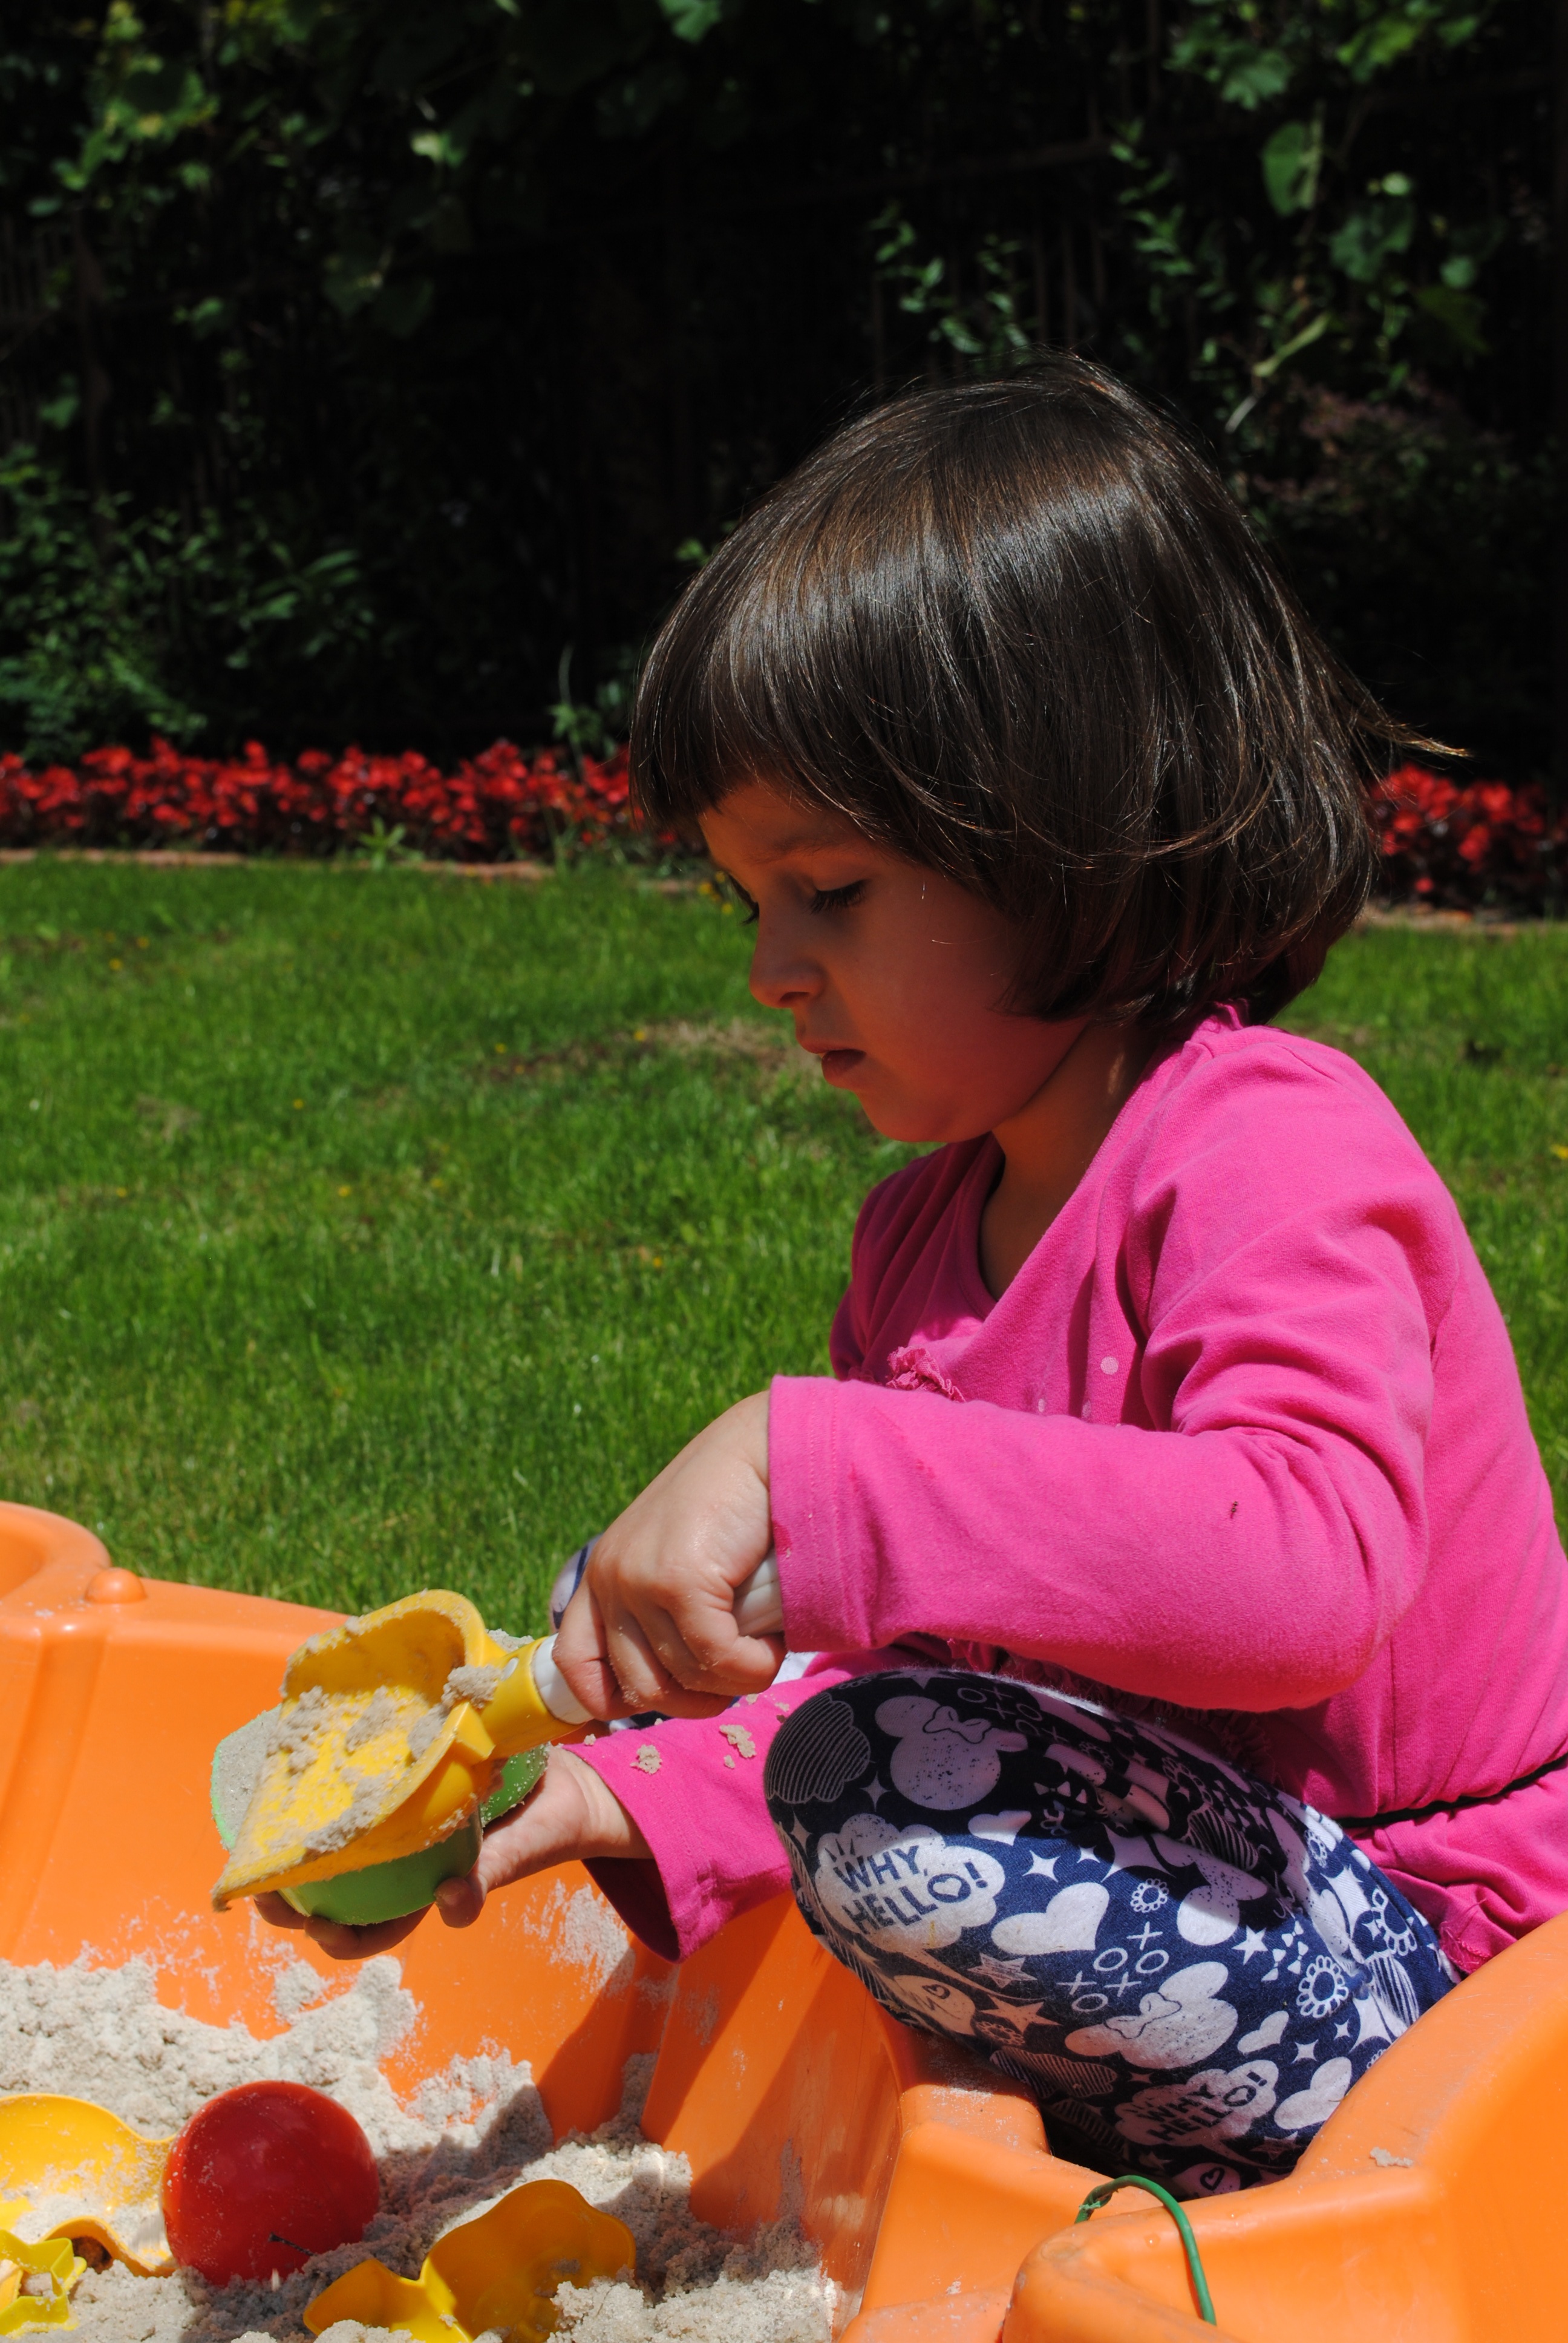
sand, person, people, play, flower, summer, spring, autumn, child, childhood, season, picnic, eating, fun, playground, toddler, joy, sandpit, the little girl, unconcern, human positions